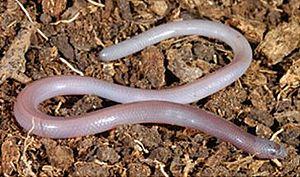
Anelytropsis papillosus, unique représentant du genre Anelytropsis, est une espèce de sauriens de la famille des Dibamidae.
Les Dibamidae, unique représentant de l'infra-ordre des Dibamia, sont une famille de sauriens. Elle a été créée par George Albert Boulenger en 1884.